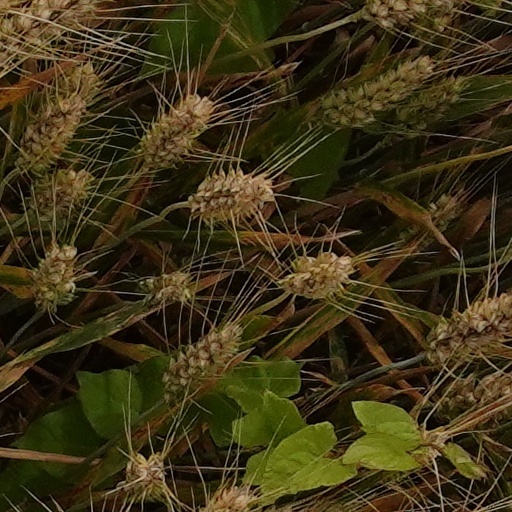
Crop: wheat